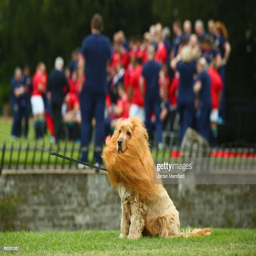
the dog wears a mane as the players line up during a photo call .